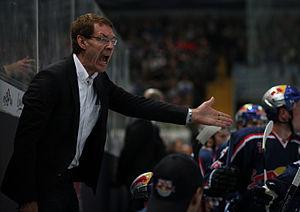
Les Nordiques de Québec sont une franchise de hockey sur glace professionnelle d'Amérique du Nord qui était située dans la ville de Québec dans la province du Québec au Canada.
Pierre Gilbert Pagé était un entraîneur-chef au hockey qui a dirigé dans la Ligue nationale de hockey, la Deutsche Eishockey-Liga en Allemagne, la National League en Suisse et la Erste Bank Eishockey Liga en Autriche. Il a également été assistant-entraîneur de l'équipe canadienne de hockey sur glace lors de la Coupe Canada 1981.